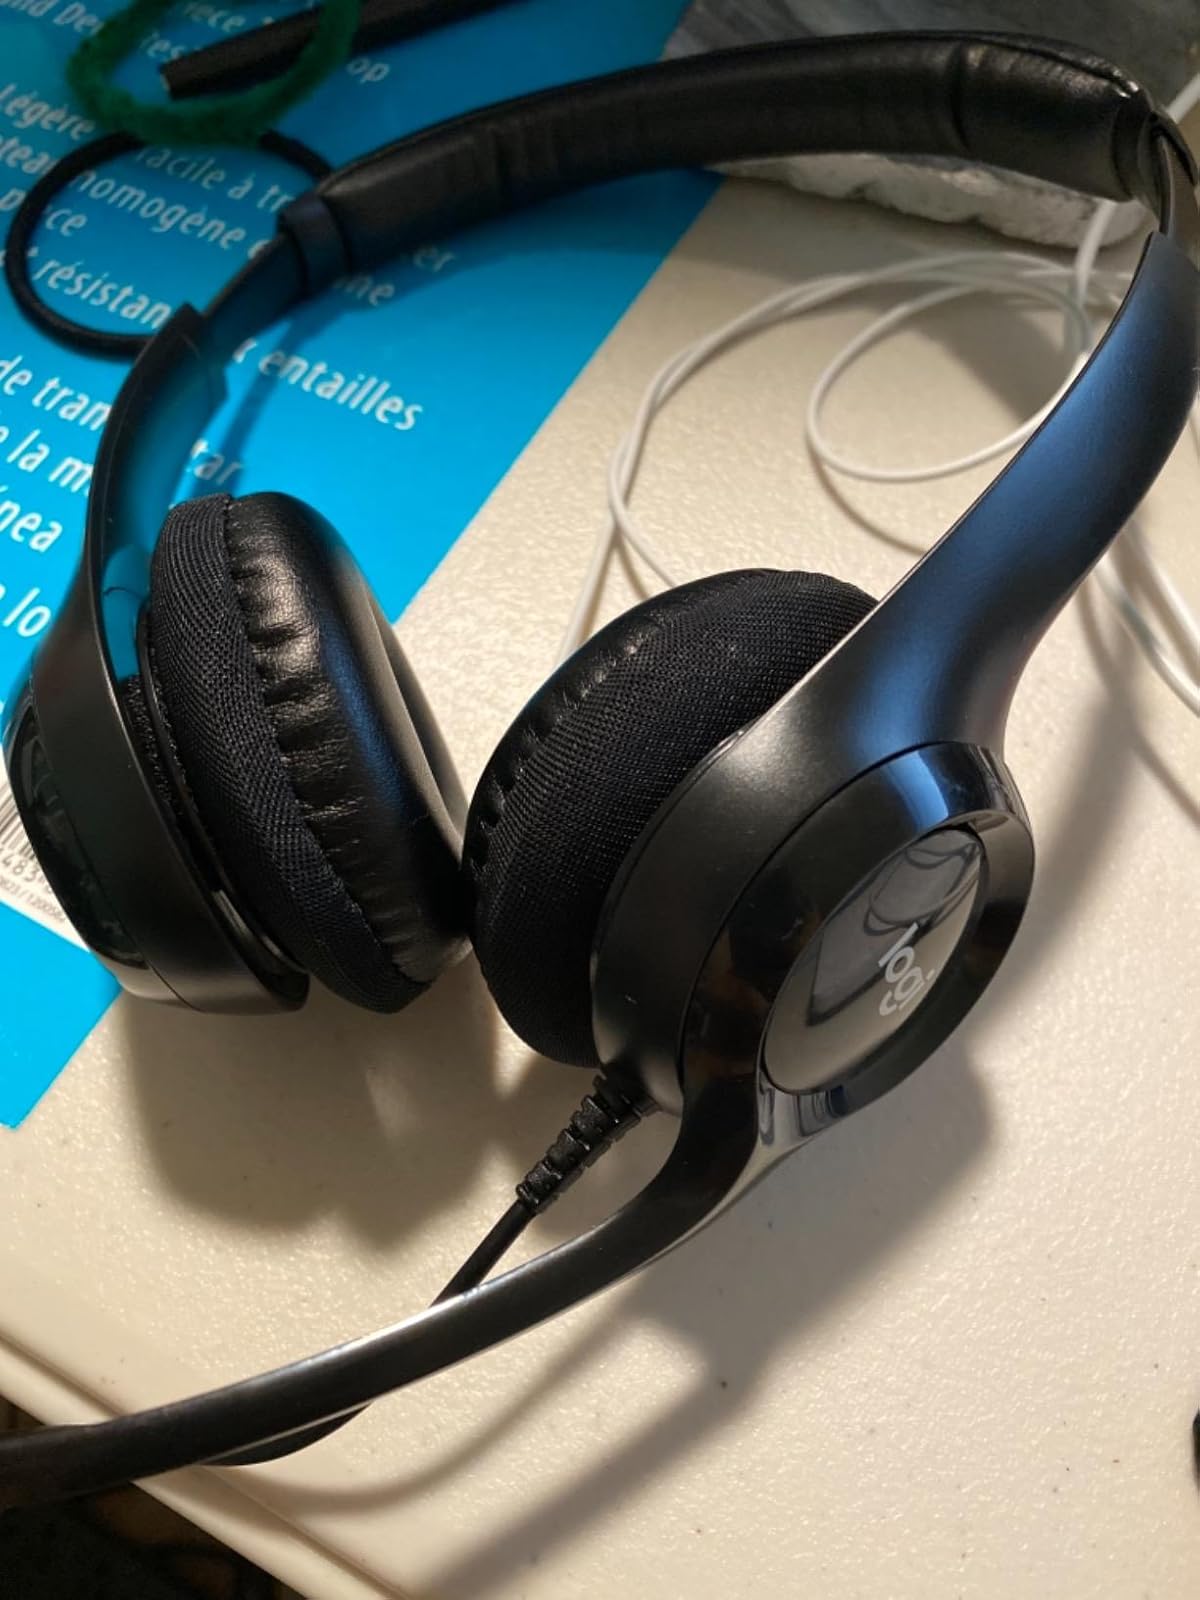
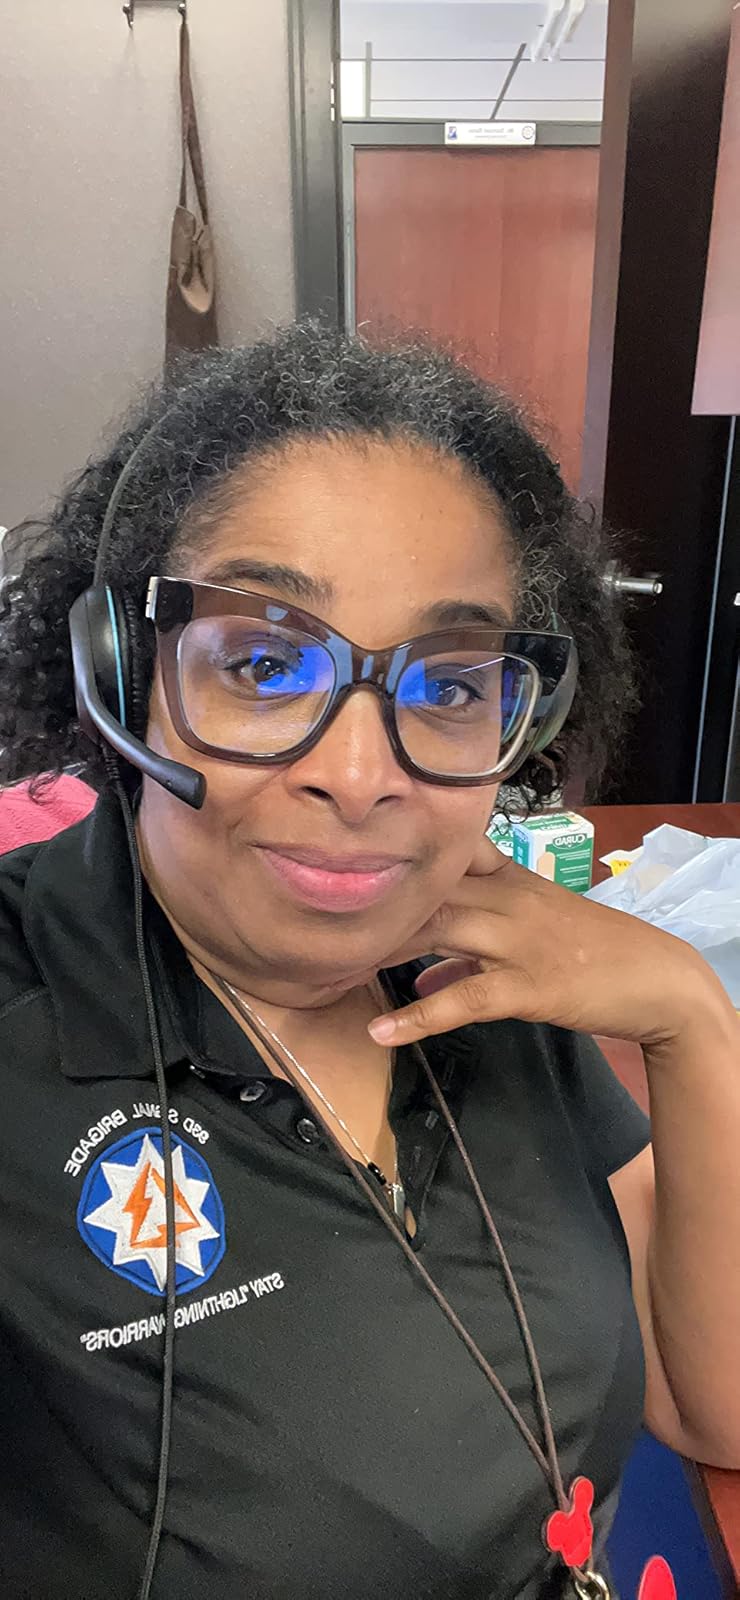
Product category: headphones
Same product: no